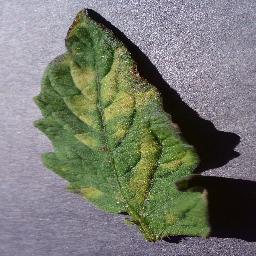
Label: Tomato___Leaf_Mold